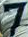
Number: 7